Campania

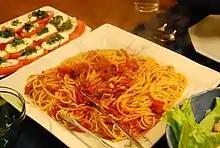
Spaghetti alla puttanesca, a spicy pasta dish topped with a sauce made of tomatoes, olives, anchovies and capers

Campanian cuisine varies within the region. While Neapolitan dishes centre on seafood, Casertan and Aversan ones rely more on fresh vegetables and cheeses. The cuisine from Sorrento combines the culinary traditions from both Naples and Salerno. Pizza was conceived in Naples. Spaghetti is also a well-known dish from southern Italy and Campania.